HMAS Melbourne (R21)

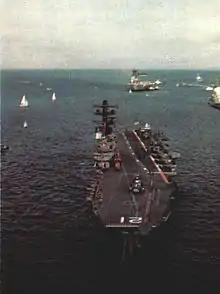
"Melbourne" at Spithead for the Jubilee Naval Review

On 5 December 1976, a fire deliberately lit at by a member of the Fleet Air Arm damaged or destroyed all but one of Australia's S-2 Trackers. Following participation in RIMPAC 77, "Melbourne" was sent to San Diego to collect replacement aircraft. Arriving back in Sydney on 5 April, the carrier was sent on a five-month deployment to the United Kingdom on 28 April, accompanied by and . En route, "Melbourne" lost a Sea King in the Indian Ocean on 9 May, with the aircrew recovered by "Brisbane". A Tracker from "Melbourne" located the disabled Dutch vessel "Impala Princess" in the Gulf of Aden on 25 May and directed a French destroyer to assist. Two Bofors naval guns were deposited by "Melbourne" at Souda Bay, Crete on 2 June, marking the first visit of an Australian warship to Crete since June 1941. These weapons were donated to the Australian War Memorial at Stavromenos, in Crete's Rethymno regional unit. The highlight of the deployment saw the three ships represent Australia and New Zealand at the Silver Jubilee Naval Review on 28 June 1977. A two-seat Harrier jump jet demonstrator undertook a series of trial takeoffs and landings aboard "Melbourne" on 30 June: a trial organised as part of the project overseeing the ship's potential replacement. Following the Jubilee Review and participation in Exercise Highwood in July, "Melbourne" and her escorts returned to Australia, arriving in Fremantle on 19 September and Sydney on 4 October. "Melbourne" was docked in Garden Island's drydock on arrival, where she remained until January 1978.